RAF Aldermaston

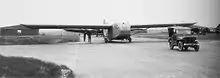
CG-4A Waco Glider of the 315th Troop Carrier Group, 1943.

Replacing the 60th TCG was the 315th Troop Carrier Group, which was deployed from the Florence Army Airfield, South Carolina in December 1942. Also equipped with C-47s, operational squadrons of the group at Aldermaston were: